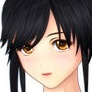
Portrait style: Anime Portrait